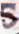
Number: 5